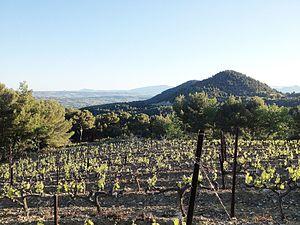
Vignoble de la vallée du Rhône AOC Séguret
Le séguret, ou côtes-du-rhône villages Séguret, est un vin produit sur la commune de Séguret, dans le département de Vaucluse.